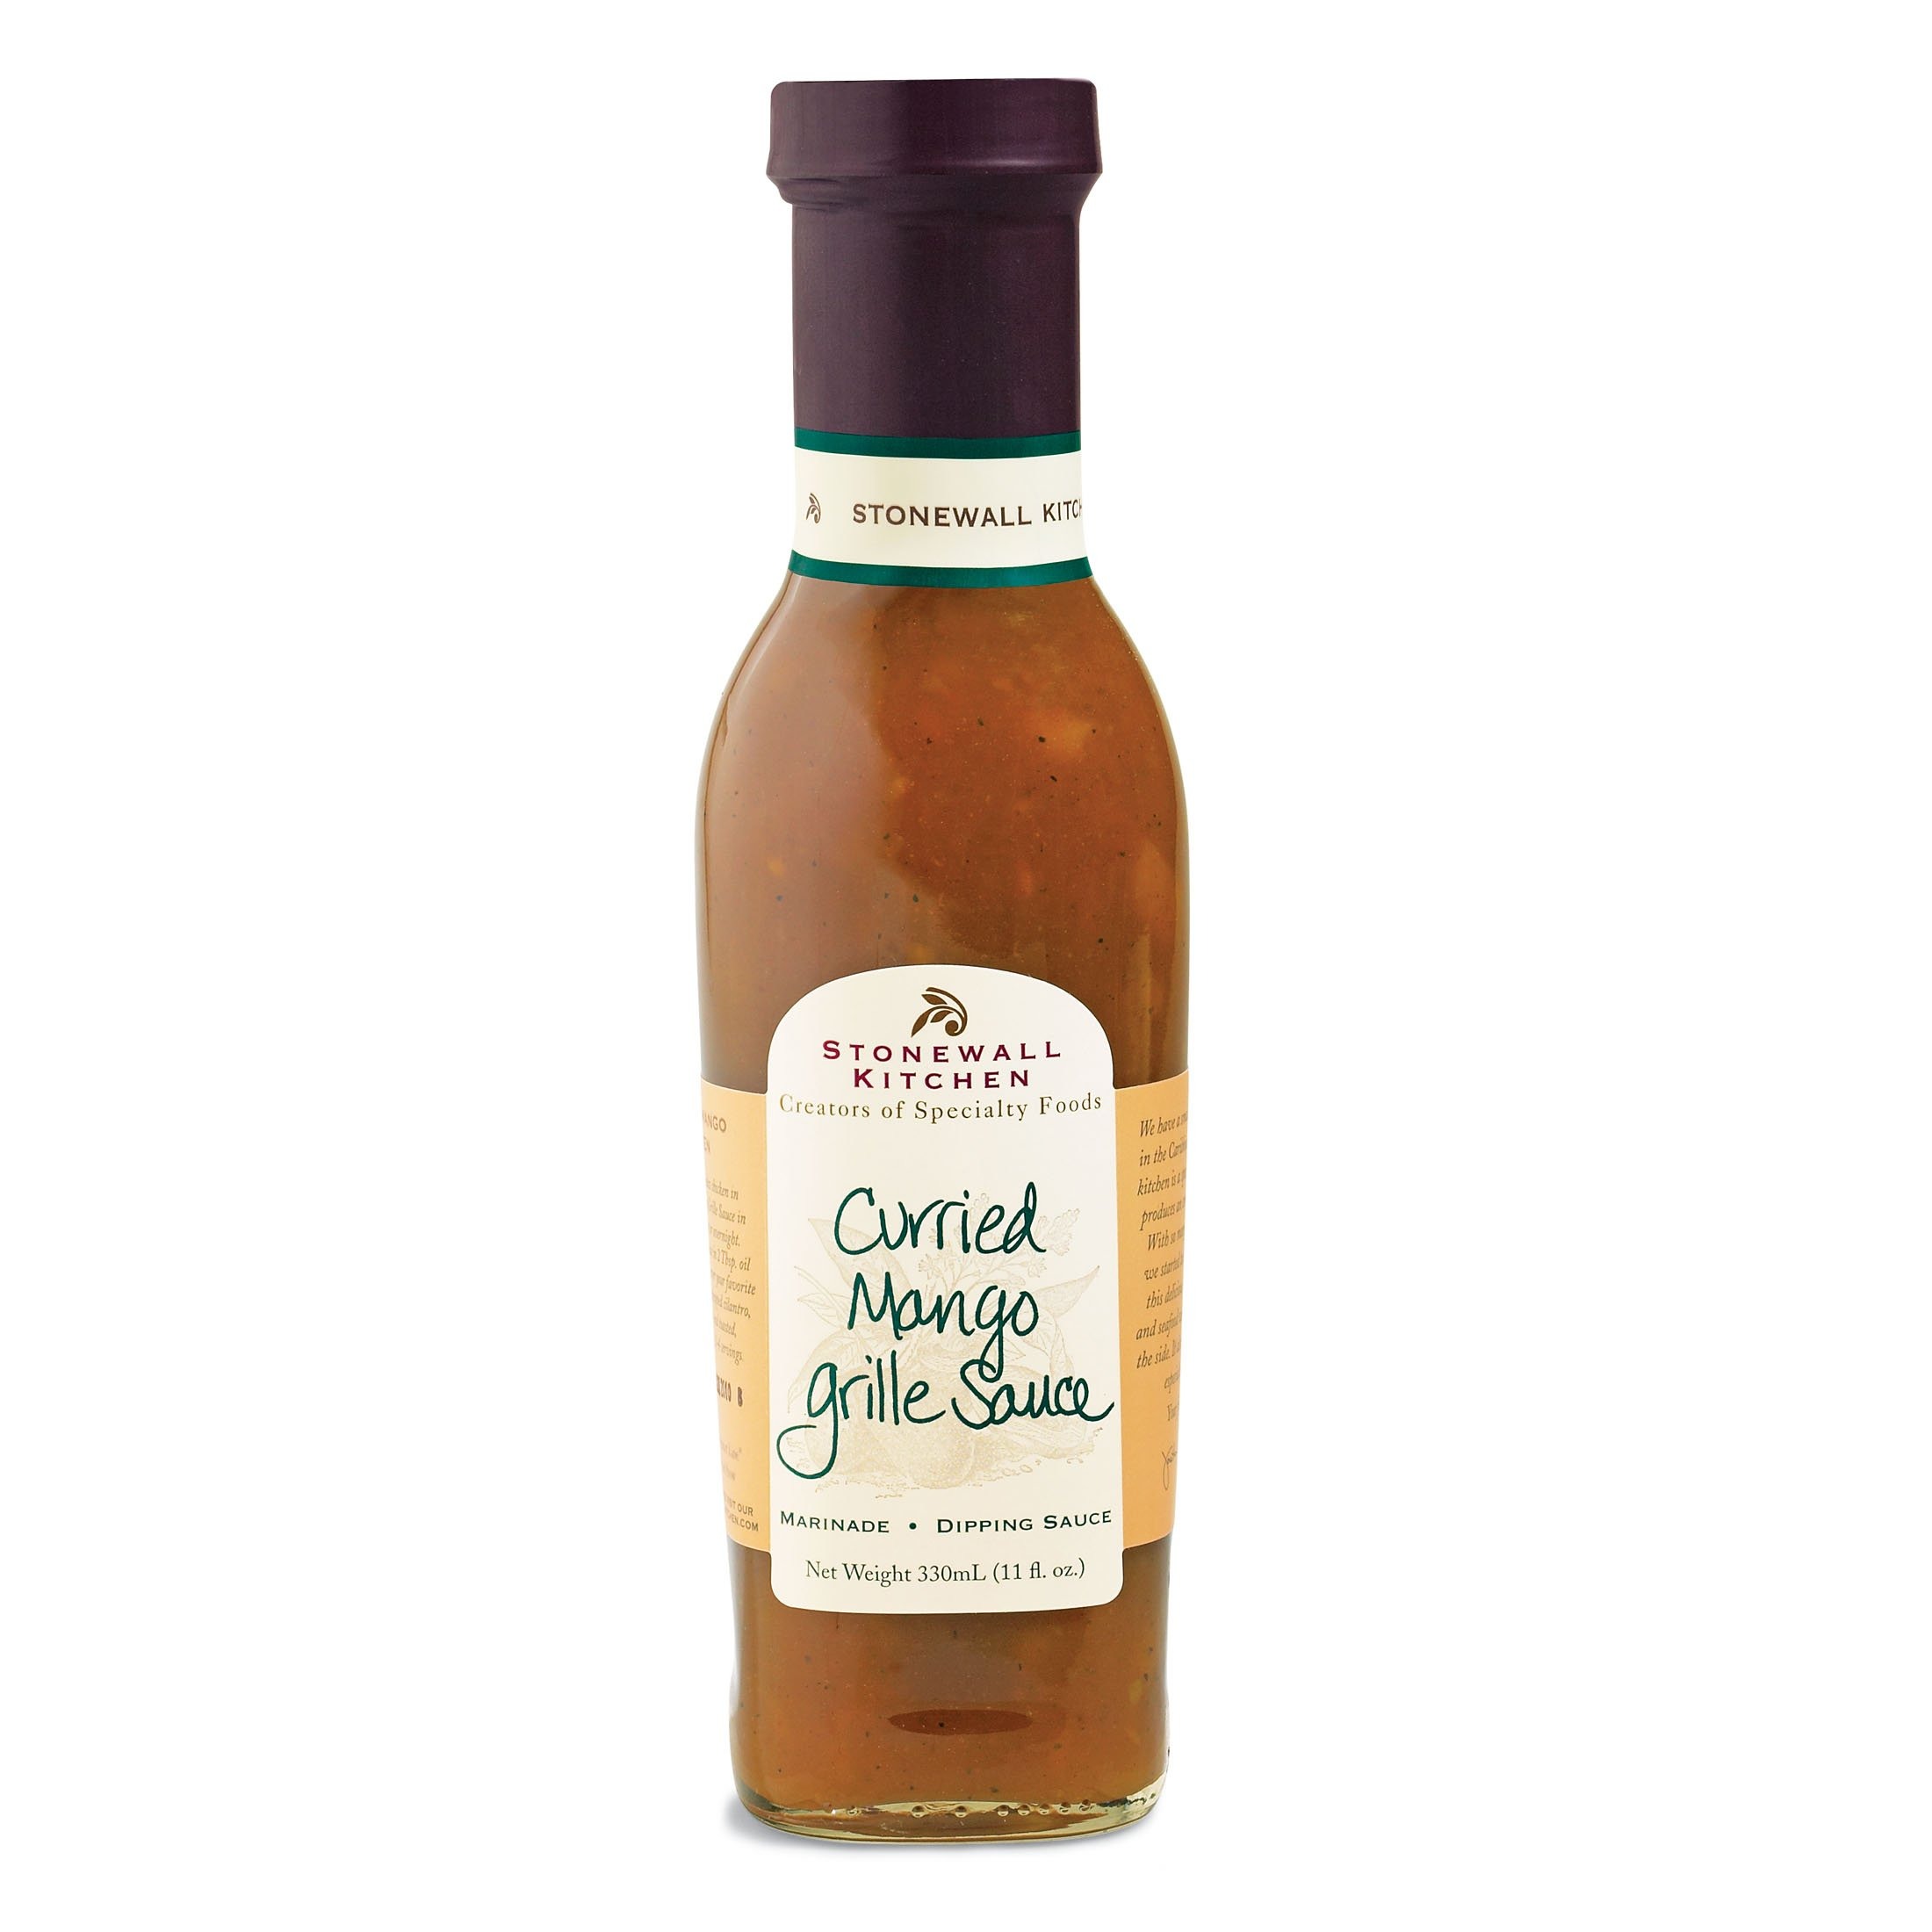
Item Name: STONEWALL KITCHENS Curried Mango Grill Sauce, 10.99 OZ
Bullet Point 1: No hydrogenated fats or high fructose corn syrup allowed in any food
Bullet Point 2: No bleached or bromated flour
Bullet Point 3: No synthetic nitrates or nitrites
Product Description: Meals
Value: 10.99
Unit: Ounce

Price: 10.29